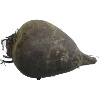
Label: Beetroot 1